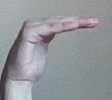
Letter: haa